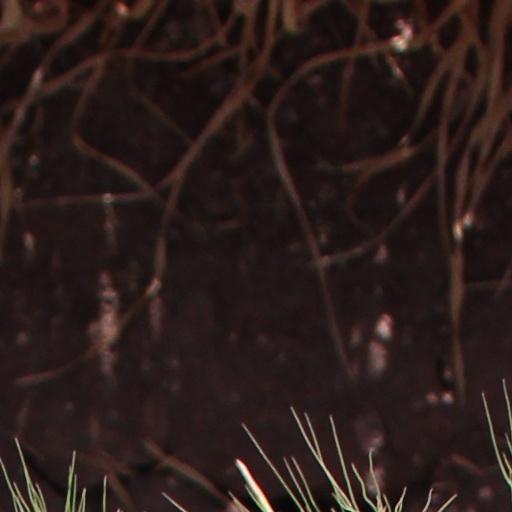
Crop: wheat